Forest Home Farms

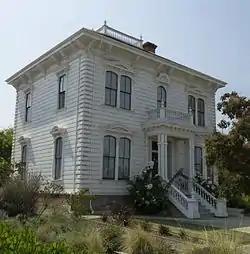
The David Glass House

The Forest Home Farms is a municipal historic park located in San Ramon, California. In 1997, Ruth Quayle Boone bequeathed the land and all buildings on it to the City of San Ramon for use as a park and historical site in memory of her husband, Travis Moore Boone. After Ruth Boone's death in 1998 at the age of 94, the City expanded the memorial to include Ruth, in honor of her generosity to the people of San Ramon and in recognition of the contribution women made to agriculture in the San Ramon Valley.